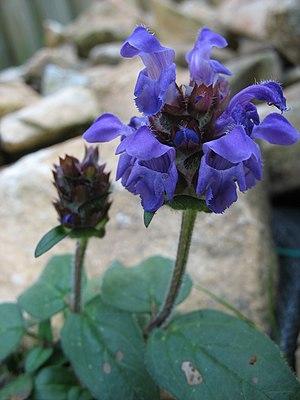
Les Dentelles de Montmirail, situées dans le département français de Vaucluse, sont une chaîne de montagne qui marque la limite occidentale des monts de Vaucluse. Elles sont situées au nord de Carpentras, au sud de Vaison-la-Romaine et à l'ouest du mont Ventoux. Leur point culminant est la crête de Saint-Amand à 722 mètres d'altitude.